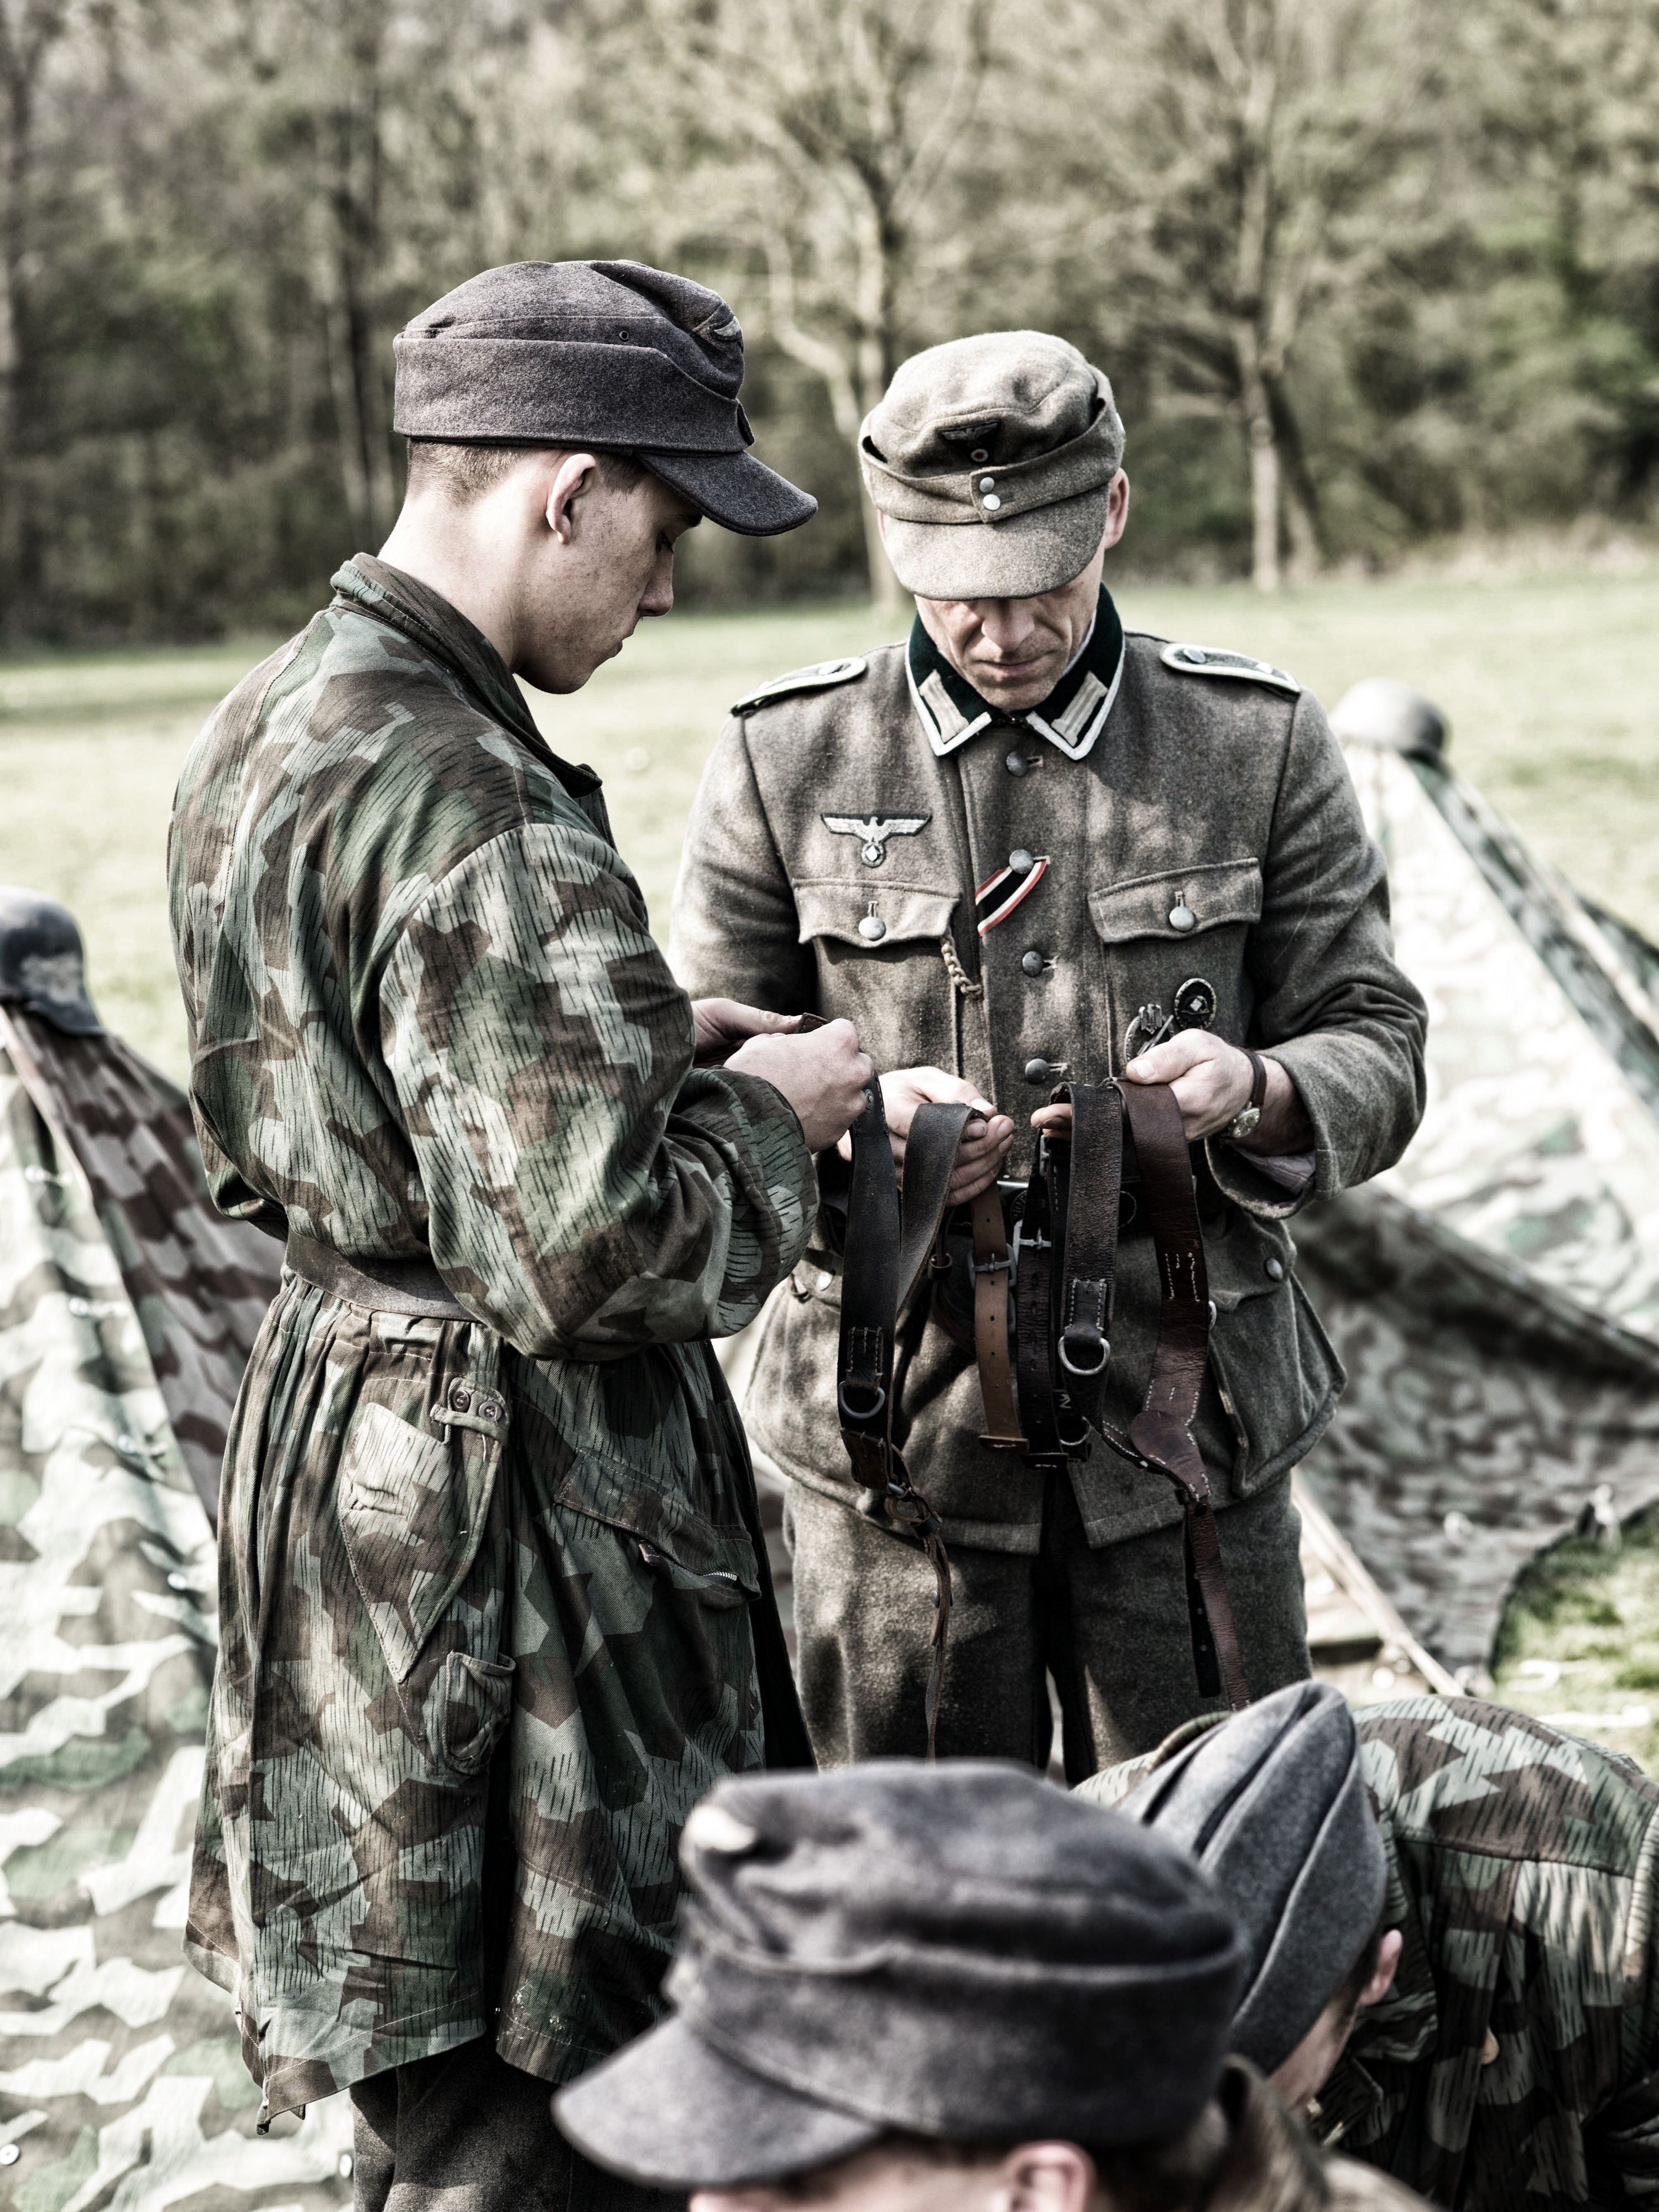
person, people, military, soldier, army, profession, groningen, wehrmacht, troop, infantry, second world war, liberation, militia, military police, military officer, mercenary, re enactors, fallschirmj ger